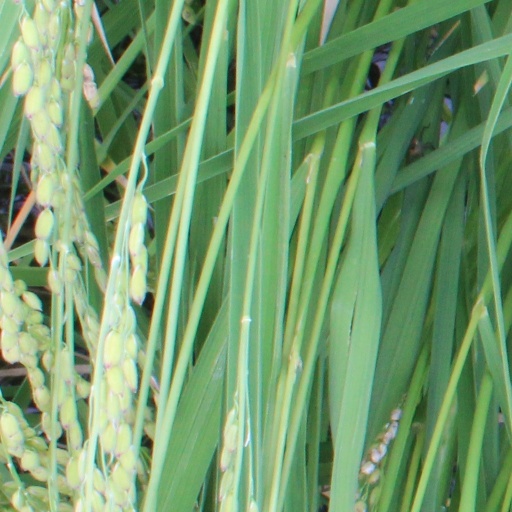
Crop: rice